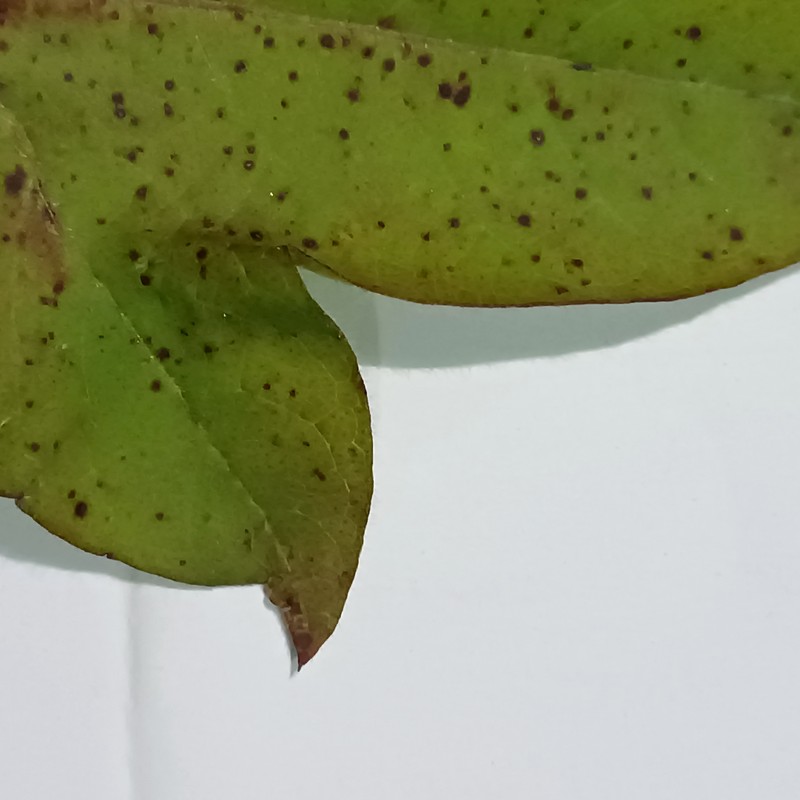
Label: Bacterial Blight